Kiel Canal

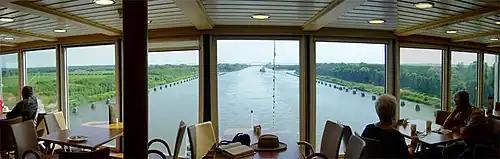
View west-southwest from the aft lounge of the cruise ship "Norwegian Dream"

In June 1887, construction started at Holtenau, near Kiel. The canal took over 9,000 workers eight years to build. On 20 June 1895, Kaiser Wilhelm II officially opened the canal for transiting from Brunsbüttel to Holtenau. The next day a ceremony took place in Holtenau, where Wilhelm II named the waterway the (after his grandfather, Kaiser Wilhelm I), and laid the final stone. British director Birt Acres filmed the opening of the canal; the Science Museum in London preserves surviving footage of this early film. The first vessel to pass through the canal was the aviso , sent through in late April (before the canal officially opened) to determine if it was ready for use. In May, the tender also passed through the canal.